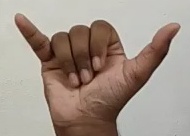
ASL sign: Y